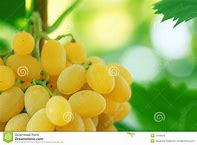
Label: Grapes